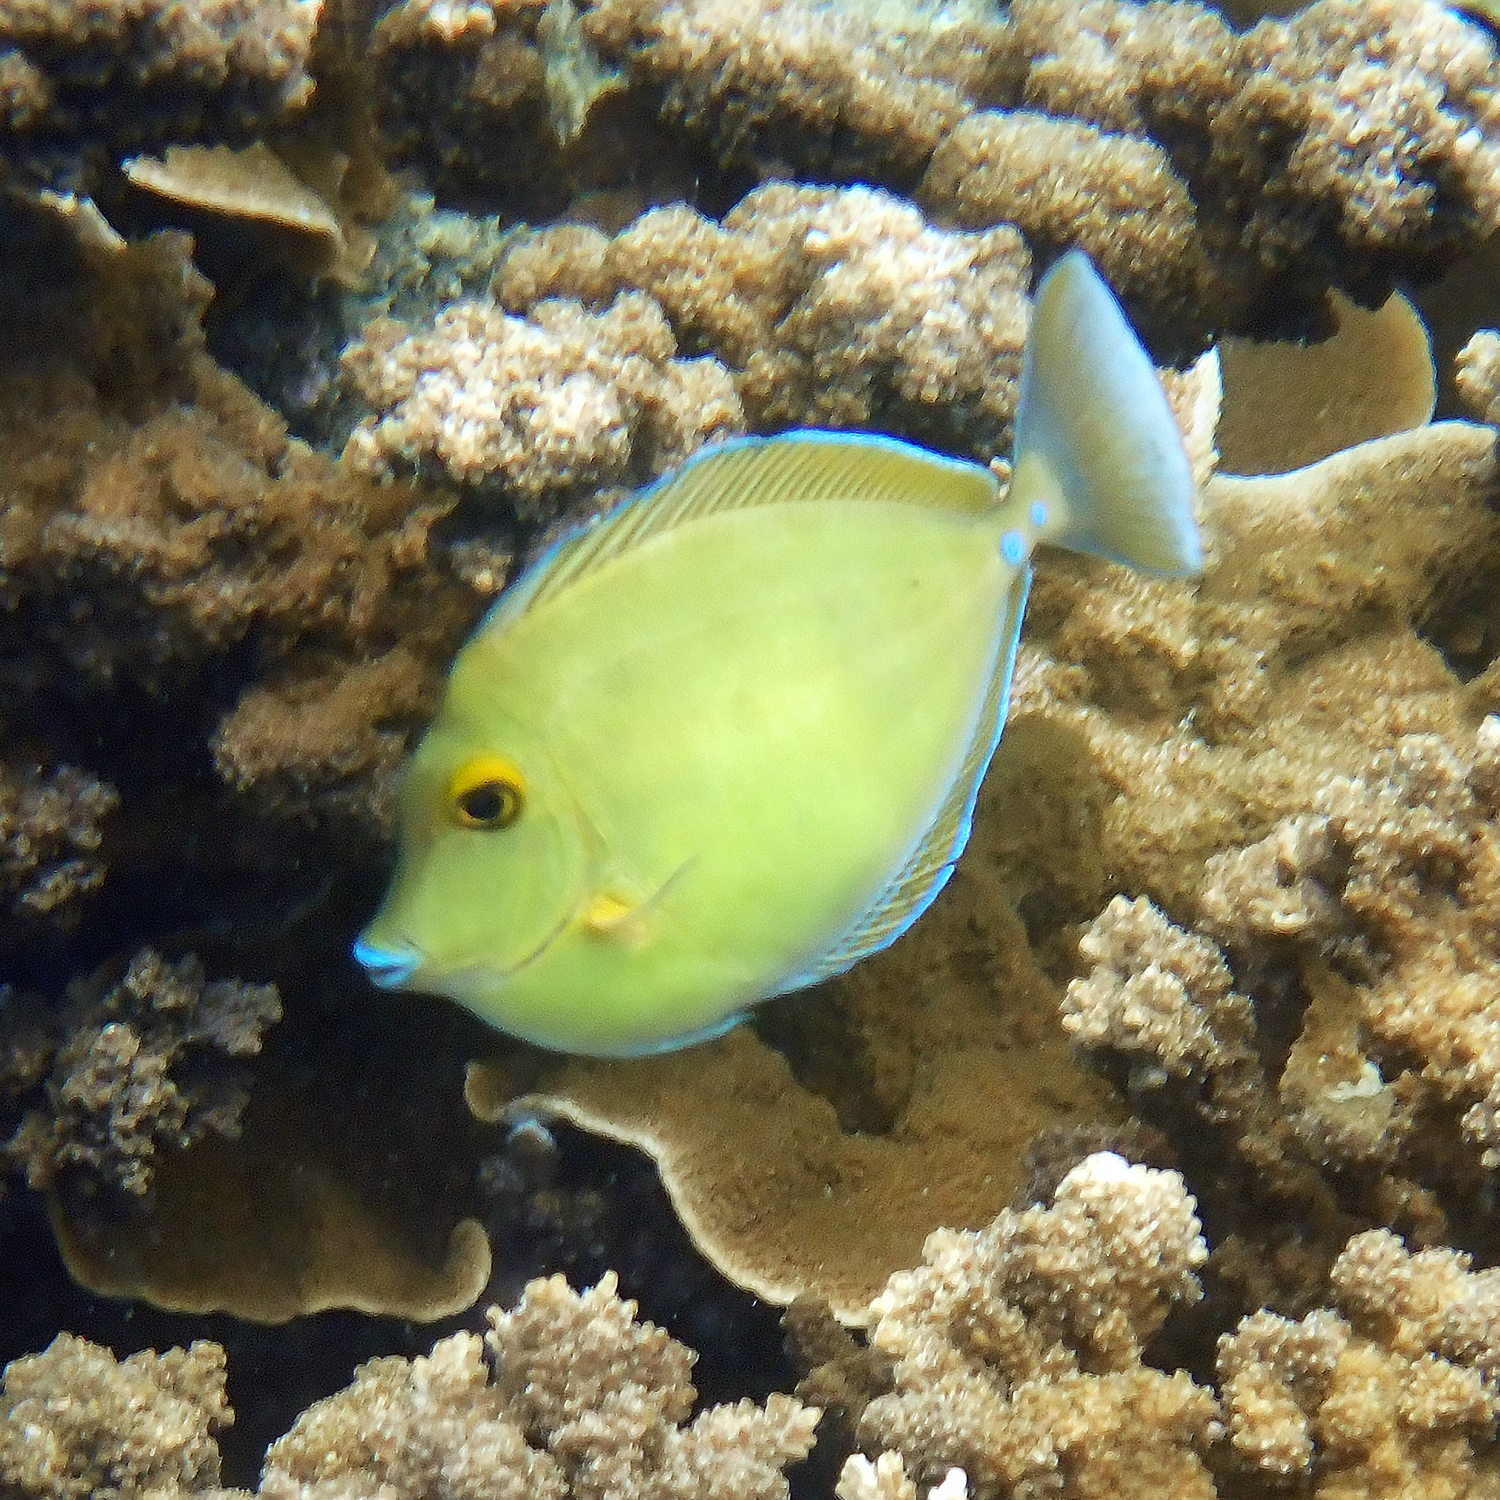
Naso unicornis (Bluespine Unicornfish)